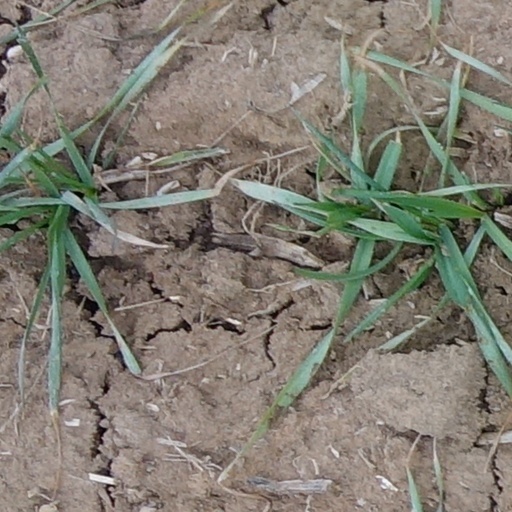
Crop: wheat